List of Strawberry Panic! characters

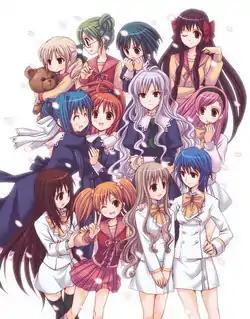
The girls of "Strawberry Panic!" (left to right): Top row: Kagome, Remon, Chiyo, Chikaru Middle row: Tamao, Nagisa, Shizuma, Tsubomi Bottom row: Yaya, Kizuna, Hikari, Amane.

This page lists the characters from the manga, light novel and anime series "Strawberry Panic!". The characters are divided depending on which of the three schools they attend. Originally, when the series was first created in the short stories stage, there were twelve characters—four from each school. From Miator: Nagisa, Shizuma, Chiyo, and Tamao; from Spica: Hikari, Amane, Tsubomi, and Yaya; from Lulim: Kizuna, Chikaru, Kagome, and Remon. Later, additional characters were introduced in the manga and light novel stage of the series in order to create new plotlines and conflict. Some of the new characters include: Miyuki Rokujō, Kaori Sakuragi, Shion Tōmori, Kaname Kenjō, and Momomi Kiyashiki.